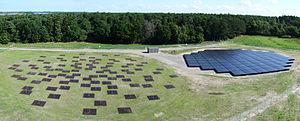
L'Observatoire spatial d'Onsala est un institut de recherche suédois qui rassemble les équipements et les personnels effectuant des observations en radio-astronomie. L'observatoire, créé en 1949 par le professeur Olof Rydbeckest, est situé sur le territoire de la commune de Kungsbacka dans la presqu'île de Onsala. Il est hébergé par le département des sciences de la Terre et de l'Espace de l' École polytechnique Chalmers et est piloté par le Conseil de la recherche suédoise. Il dispose de plusieurs radiotélescopes et participe à des projets internationaux comme ALMA et Atacama Pathfinder Experiment.